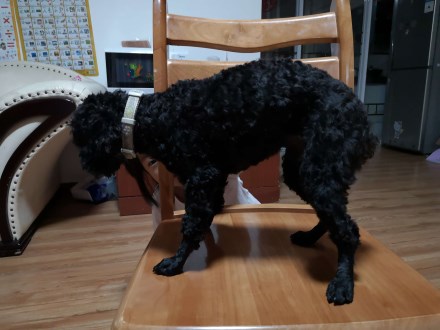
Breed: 7449-n000128-teddy